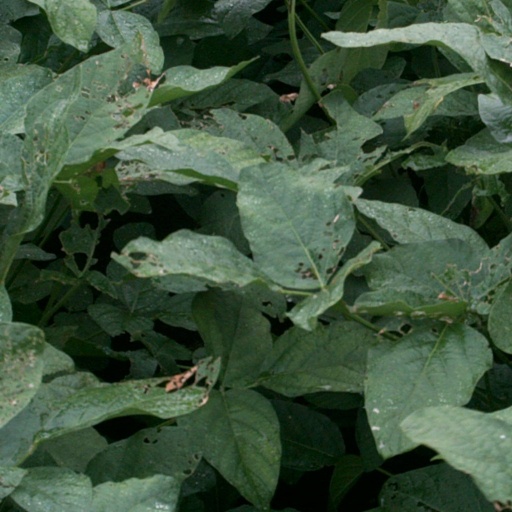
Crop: soybean